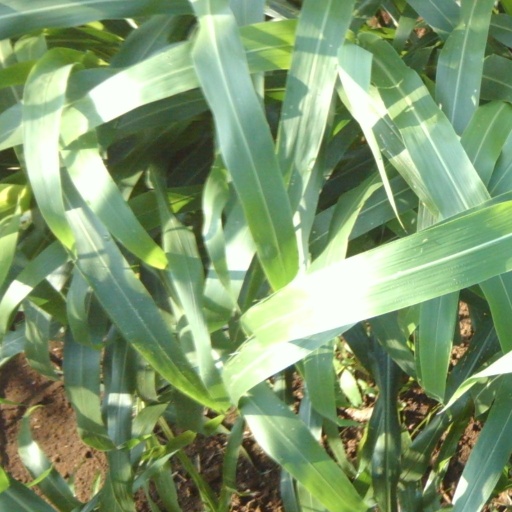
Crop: sorghum